Joseph Sirois

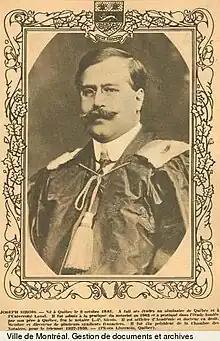

Joseph Sirois (2 October 1881 – 17 January 1941), baptised Louis-Philippe-Marie-Joseph Sirois, was a Canadian notary and professor. He was the second chairman of the eponymous Rowell–Sirois Commission.